Richard Haag

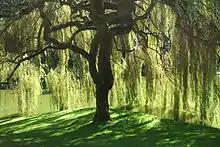
A willow at Bloedel Reserve

Haag received his second ASLA award for his design titled "Sequence of Gardens" at Bloedel Reserved located on Bainbridge Island. The Bloedel Reserve, deeded to the University of Washington in 1970, was again sold in 1986 to the Arbor Fund. This non-profit corporation hired Haag as head designer for the site in order to maintain the company's dedication to "...developing, maintaining, and managing the reserve for public and educational purposes".